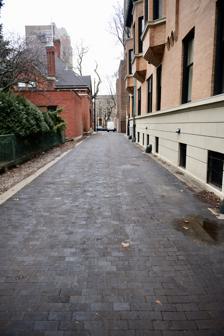
Building: Wooden Alley
Country: United States of America
Year built: 1909
United States historic place Wooden Alley U.S. National Register of Historic Places Show map of Chicago metropolitan area Show map of Illinois Show map of the United States Location 1535 N bet. Astor and State Sts., Chicago, Illinois Coordinates 41°54′37″N 87°37′42″W / 41.91028°N 87.62833°W / 41.91028; -87.62833 Area less than one acre Built 1909 ; 116 years ago ( 1909 ) Built by Todd, Alexander Architectural style Wooden Block Paving NRHP reference No. 02000543 Added to NRHP May 22, 2002 Wooden Alley is a historic wood block paved alley connecting Astor Street and State Street in the Near North Side neighborhood of Chicago , Illinois . The alley is 530 feet (160 m) long and composed of wooden blocks roughly 6 to 10 inches (150 to 250 mm) long and 4 inches (100 mm) wide. This wood block technique is a derivative of Nicholson paving, a more durable method of wooden paving which replaced plank paving in many U.S. cities in the nineteenth century. First paved in 1909, the alley is one of only two wooden alleys remaining in Chicago. Wooden paving was common in the late nineteenth century in Chicago, as the city's large lumber market made wood much cheaper than other paving materials. By 1909, however, a decline in the lumber market combined with the increased durability of other paving materials had caused the city to turn away from wooden paving, making the alley an unusually late example of the method. The alley was added to the National Register of Historic Places on May 22, 2002. References